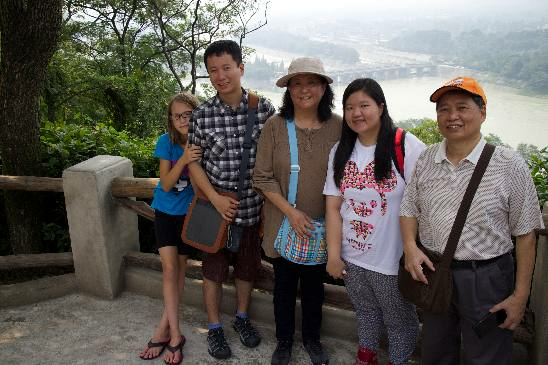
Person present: Yes